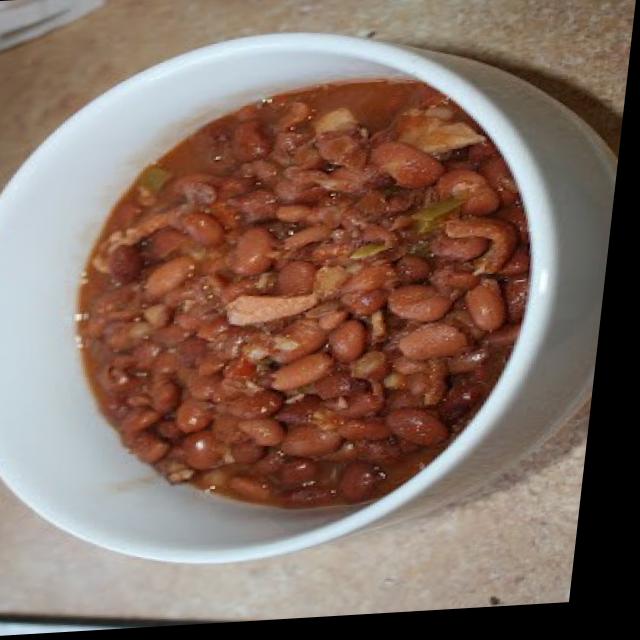
Dish: rajma_curry